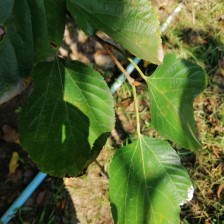
Variety: WhiteKing